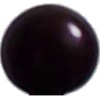
Label: Cherry Wax Black 1